Ross Kananga

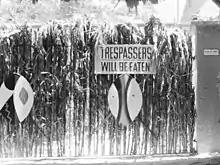
Trespassers Will Be Eaten – Gate to Jamaica Safari Village in Falmouth, Jamaica, film location of the crocodile farm / drug lab in the 1973 James Bond film "Live and Let Die" (photo from 1974).

In 1972, whilst searching for a suitable location for the James Bond film "Live and Let Die", location scouts were intrigued by a sign which read, "Trespassers Will Be Eaten". After meeting with Kananga, they were convinced the Swamp Safari should be used as part of the fictional San Monique. The charismatic Kananga inspired screenplay writer Tom Mankiewicz to name the film's main Bond villain, Dr. Kananga. In the film, he is played by Yaphet Kotto.